Gilbert de Clare, 8th Earl of Gloucester

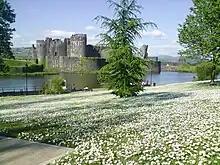
Caerphilly Castle in the Welsh Marches, Gloucester's main residence, was built by his father, Gilbert 'the Red'.

Gilbert's first years as earl were predominantly concerned with the Scottish Wars. He had no personal interest in the region, but the Welsh Marches, where his landed interest lay, were largely pacified at the time, and Scotland presented a good opportunity to pursue military glory and reward. He was almost immediately trusted with important military commands on the northern border, and served as warden of Scotland from 1308 to 1309, and as captain of Scotland and the northern marches in 1309. He led an expedition to relieve the castle of Rutherglen in December 1308. The war effort, however, was not pursued with the same intensity by Edward II as it had been by his father. The new king's neglect of the Scottish Wars allowed Robert the Bruce to regain the initiative in the war.